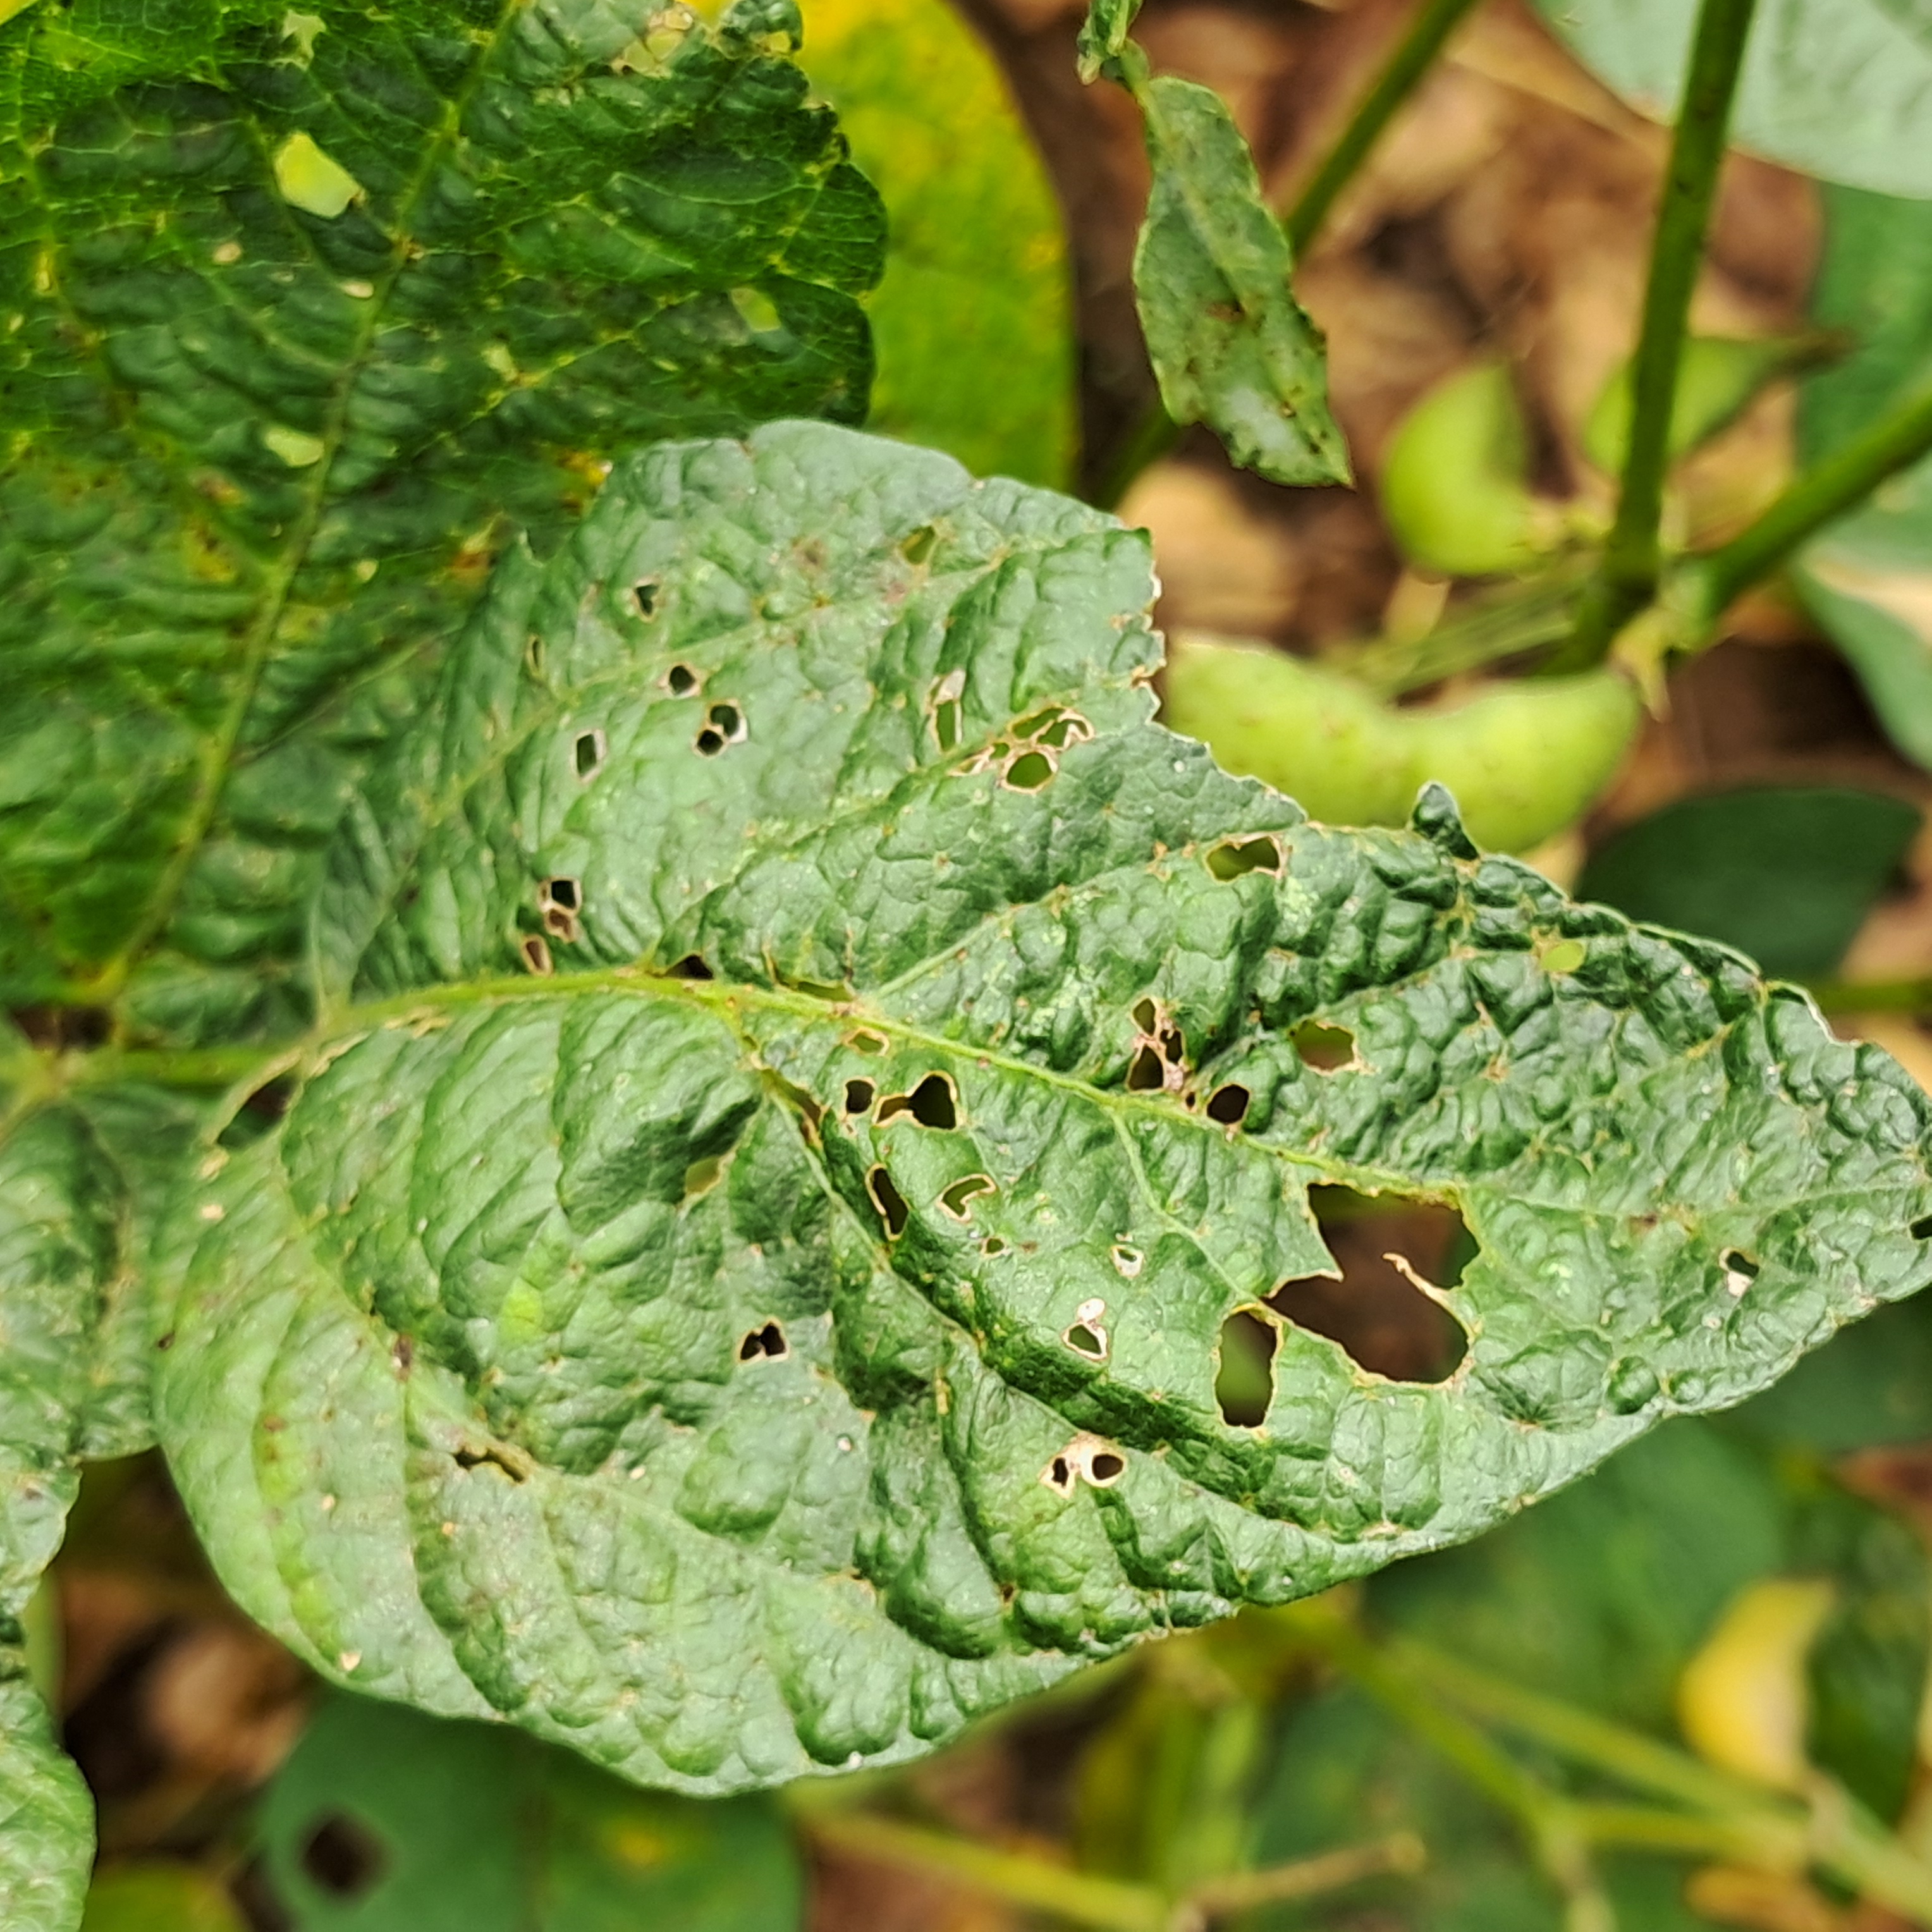
Label: Mosaic